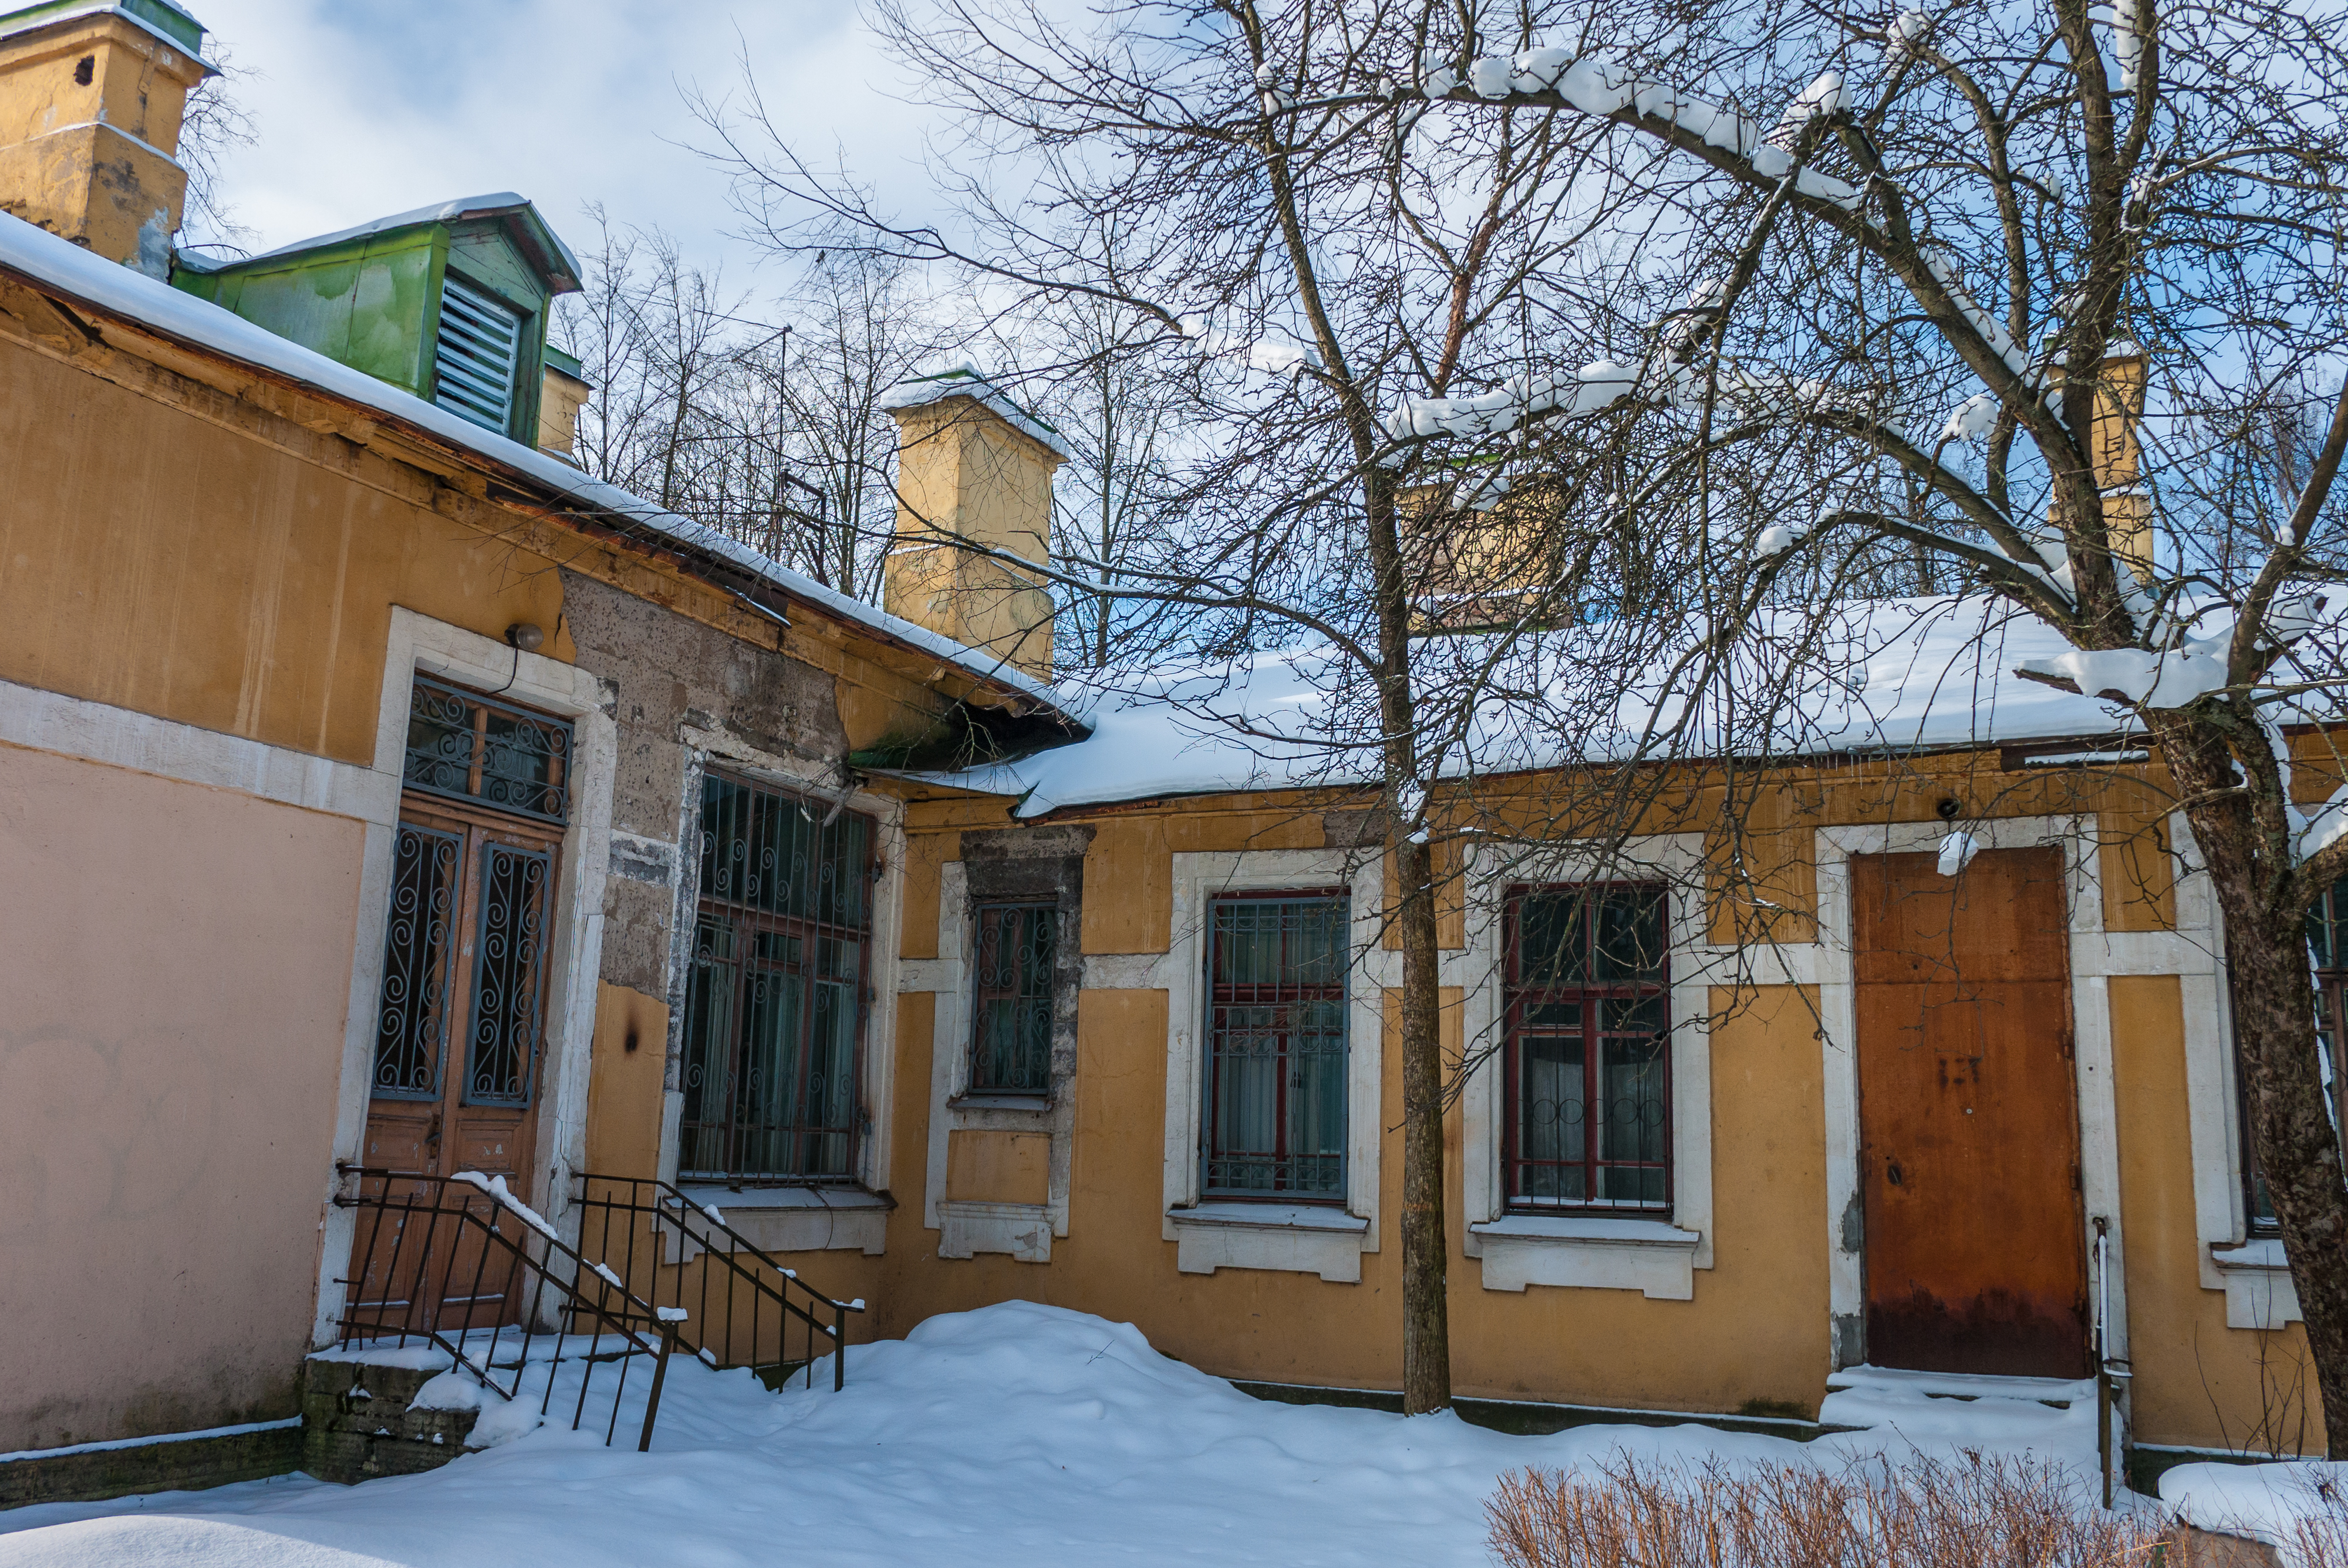
images, sky, snow, window, plant, building, cloud, house, freezing, wood, tree, door, cottage, siding, real estate, facade, twig, roof, winter, brick, sash window, sugar house, suburb, home, landscape, event, frost, brickwork, chimney, farmhouse, room, manor house, shed, estate, mansion, yard, city, log cabin, historic house, slope